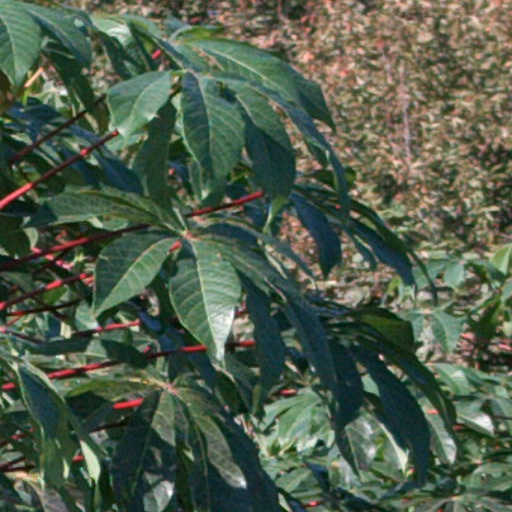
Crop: cassava